Rescue of Jews during the Holocaust

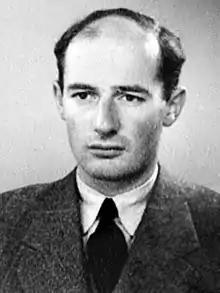
Raoul Wallenberg

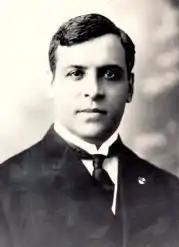
Aristides de Sousa Mendes, between 16 and 23 June 1940, frantically issued Portuguese visas, free of charge, to over 30,000 refugees seeking to escape the Nazi terror.

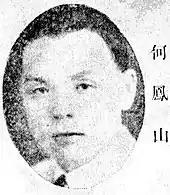
Chinese consul in Vienna, Ho Feng-Shan, freely issued thousands of visas to Jews.

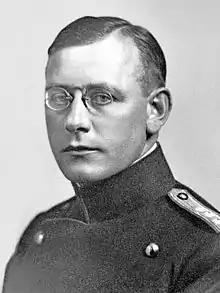
Paul Grüninger, commander of the police of the Canton of St. Gallen in Switzerland, who provided falsely dated papers from late 1938 to autumn 1939 to over 3,000 refugees so they could escape Austria.

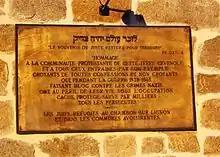
Plaque commemorating the rescue of Jews in Le Chambon-sur-Lignon

The Religious Society of Friends, known as Quakers, from 1933 played a major role in assisting and saving Jews through their international network of centres (Berlin, Paris, Vienna) and organizations. In 1947, the Nobel Peace Prize was awarded to the Friends Service Council and to the American Friends Service Committee (AFSC). Also individual Quakers did rescue work.